Vodroffsvej 2

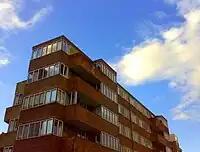
Vodroffsvej 2

A row of low houses known as Vodroffs Nyhuse (Vodroff's New Houses) were formerly located on the site. They were constructed in 1846 and demolished in 1928.